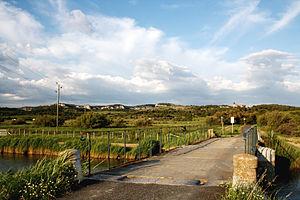
AOC Languedoc La Clape
La Clape est un vin d'appellation d'origine contrôlée (AOC) français, produit dans le département de l'Aude, en rouge et blanc. C'est une AOC à part entière depuis le 9 juin 2015. Elle fait partie de la famille des AOC du Languedoc.